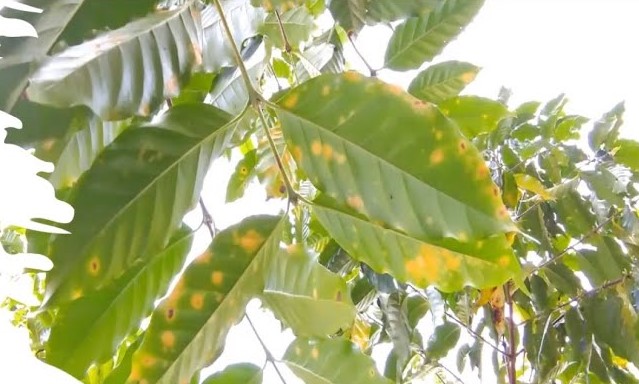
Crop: unknown
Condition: coffee_coffee_rust